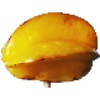
Label: Carambula 1